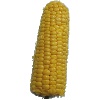
Label: Corn 1